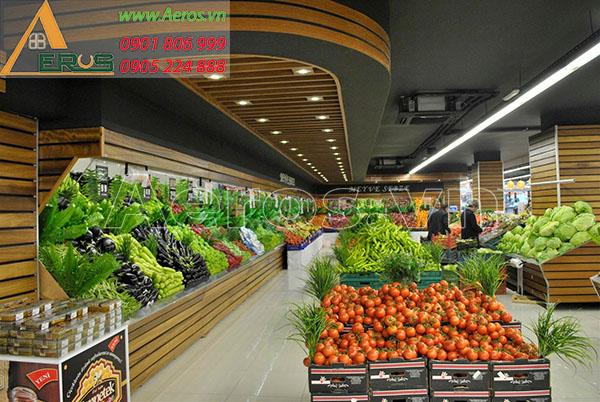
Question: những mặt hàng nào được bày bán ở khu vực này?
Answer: mặt hàng rau củ quả tươi sống